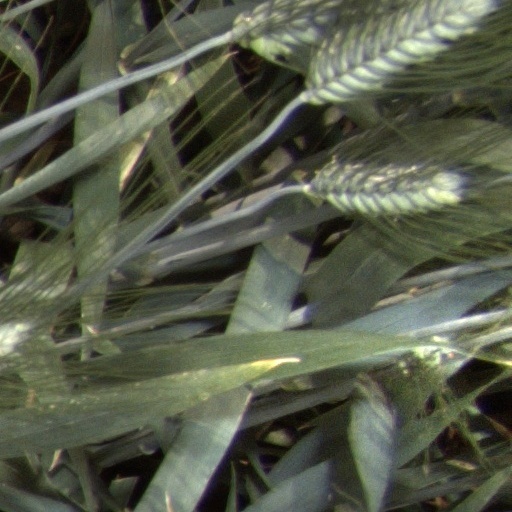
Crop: wheat